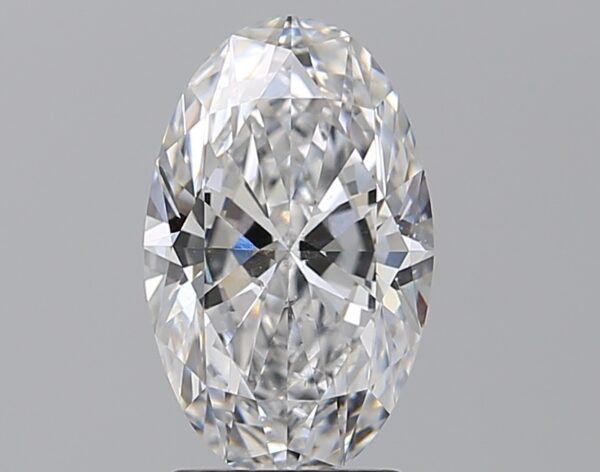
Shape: oval
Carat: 2.01
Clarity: SI1
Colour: D
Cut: EX
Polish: EX
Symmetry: EX
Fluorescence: ST
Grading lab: GIA
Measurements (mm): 10.98 x 6.79 x 4.12